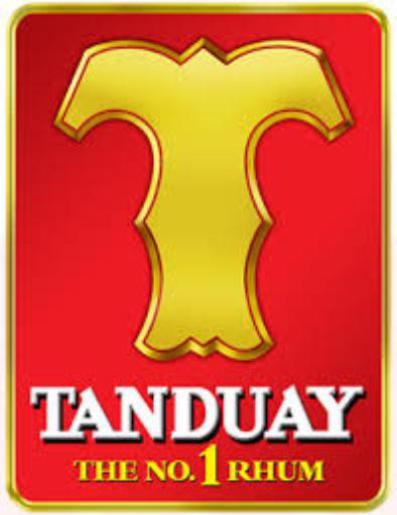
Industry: Others